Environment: real
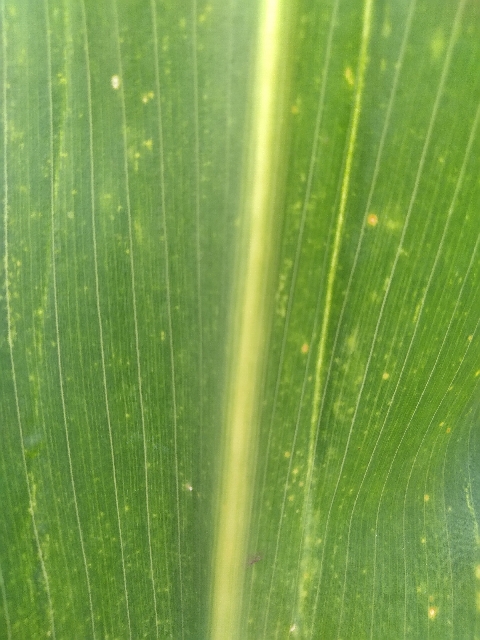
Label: lethal_necrosis